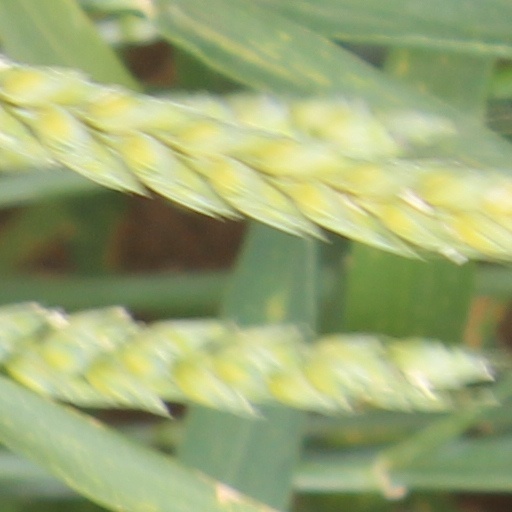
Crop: wheat